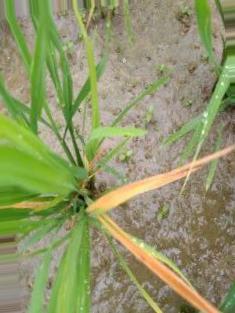
Nhãn: Tungro virus